Why We Can't Wait

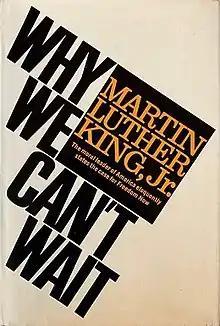
First edition

Why We Can't Wait is a 1964 book by Martin Luther King Jr. about the nonviolent movement against racial segregation in the United States, and specifically the 1963 Birmingham campaign. The book describes 1963 as a landmark year in the civil rights movement, and as the beginning of America's "Negro Revolution".